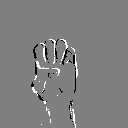
ASL letter: e